Economy of Italy

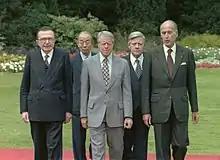
Prime Minister Giulio Andreotti (far left) with G7 leaders in Bonn, 1978

Italy emerged from World War I in a poor and weakened condition. The National Fascist Party of Benito Mussolini came to power in 1922, at the end of a period of social unrest. However, once Mussolini acquired a firmer hold of power, laissez-faire and free trade were progressively abandoned in favour of government intervention and protectionism.